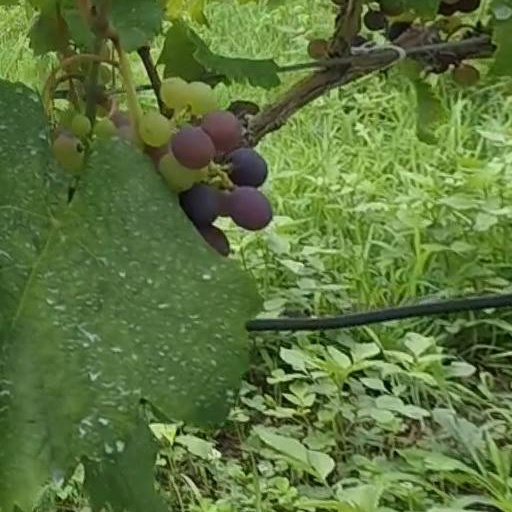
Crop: grape